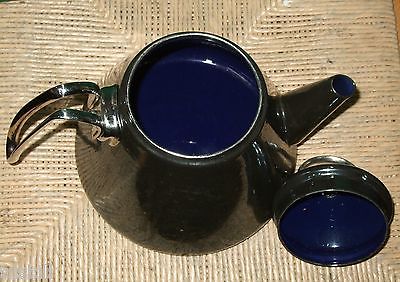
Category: kettle